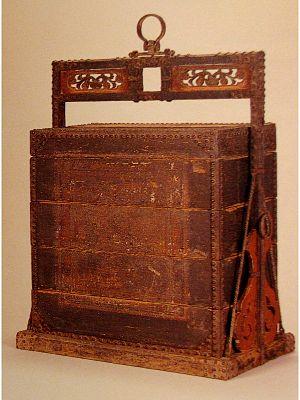
Chine, dynastie Qing, 1740. Grande boîte à nourriture (cantine) dimension 106 x 85 x 53 cm pour des présents de plats préparés lors de noces et de réceptions. Portée par deux hommes sur une barre. Collection C.L. Ma de meubles traditionnels chinois.
À l’origine meuble de voyage, puis magasin, la cantine est aussi depuis la fin du XIXᵉ siècle un lieu où l’on sert à boire et à manger aux personnes d’une collectivité, et, plus récemment, un service généralement subventionné de restauration collective.